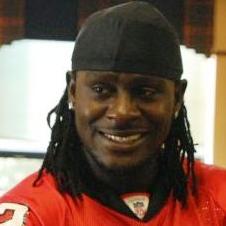
Age: 25